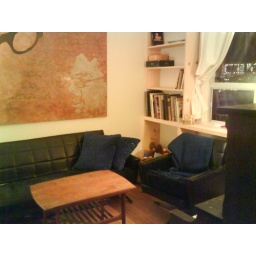
pine bookcase, built to fit around the window in our slightly wonky old house